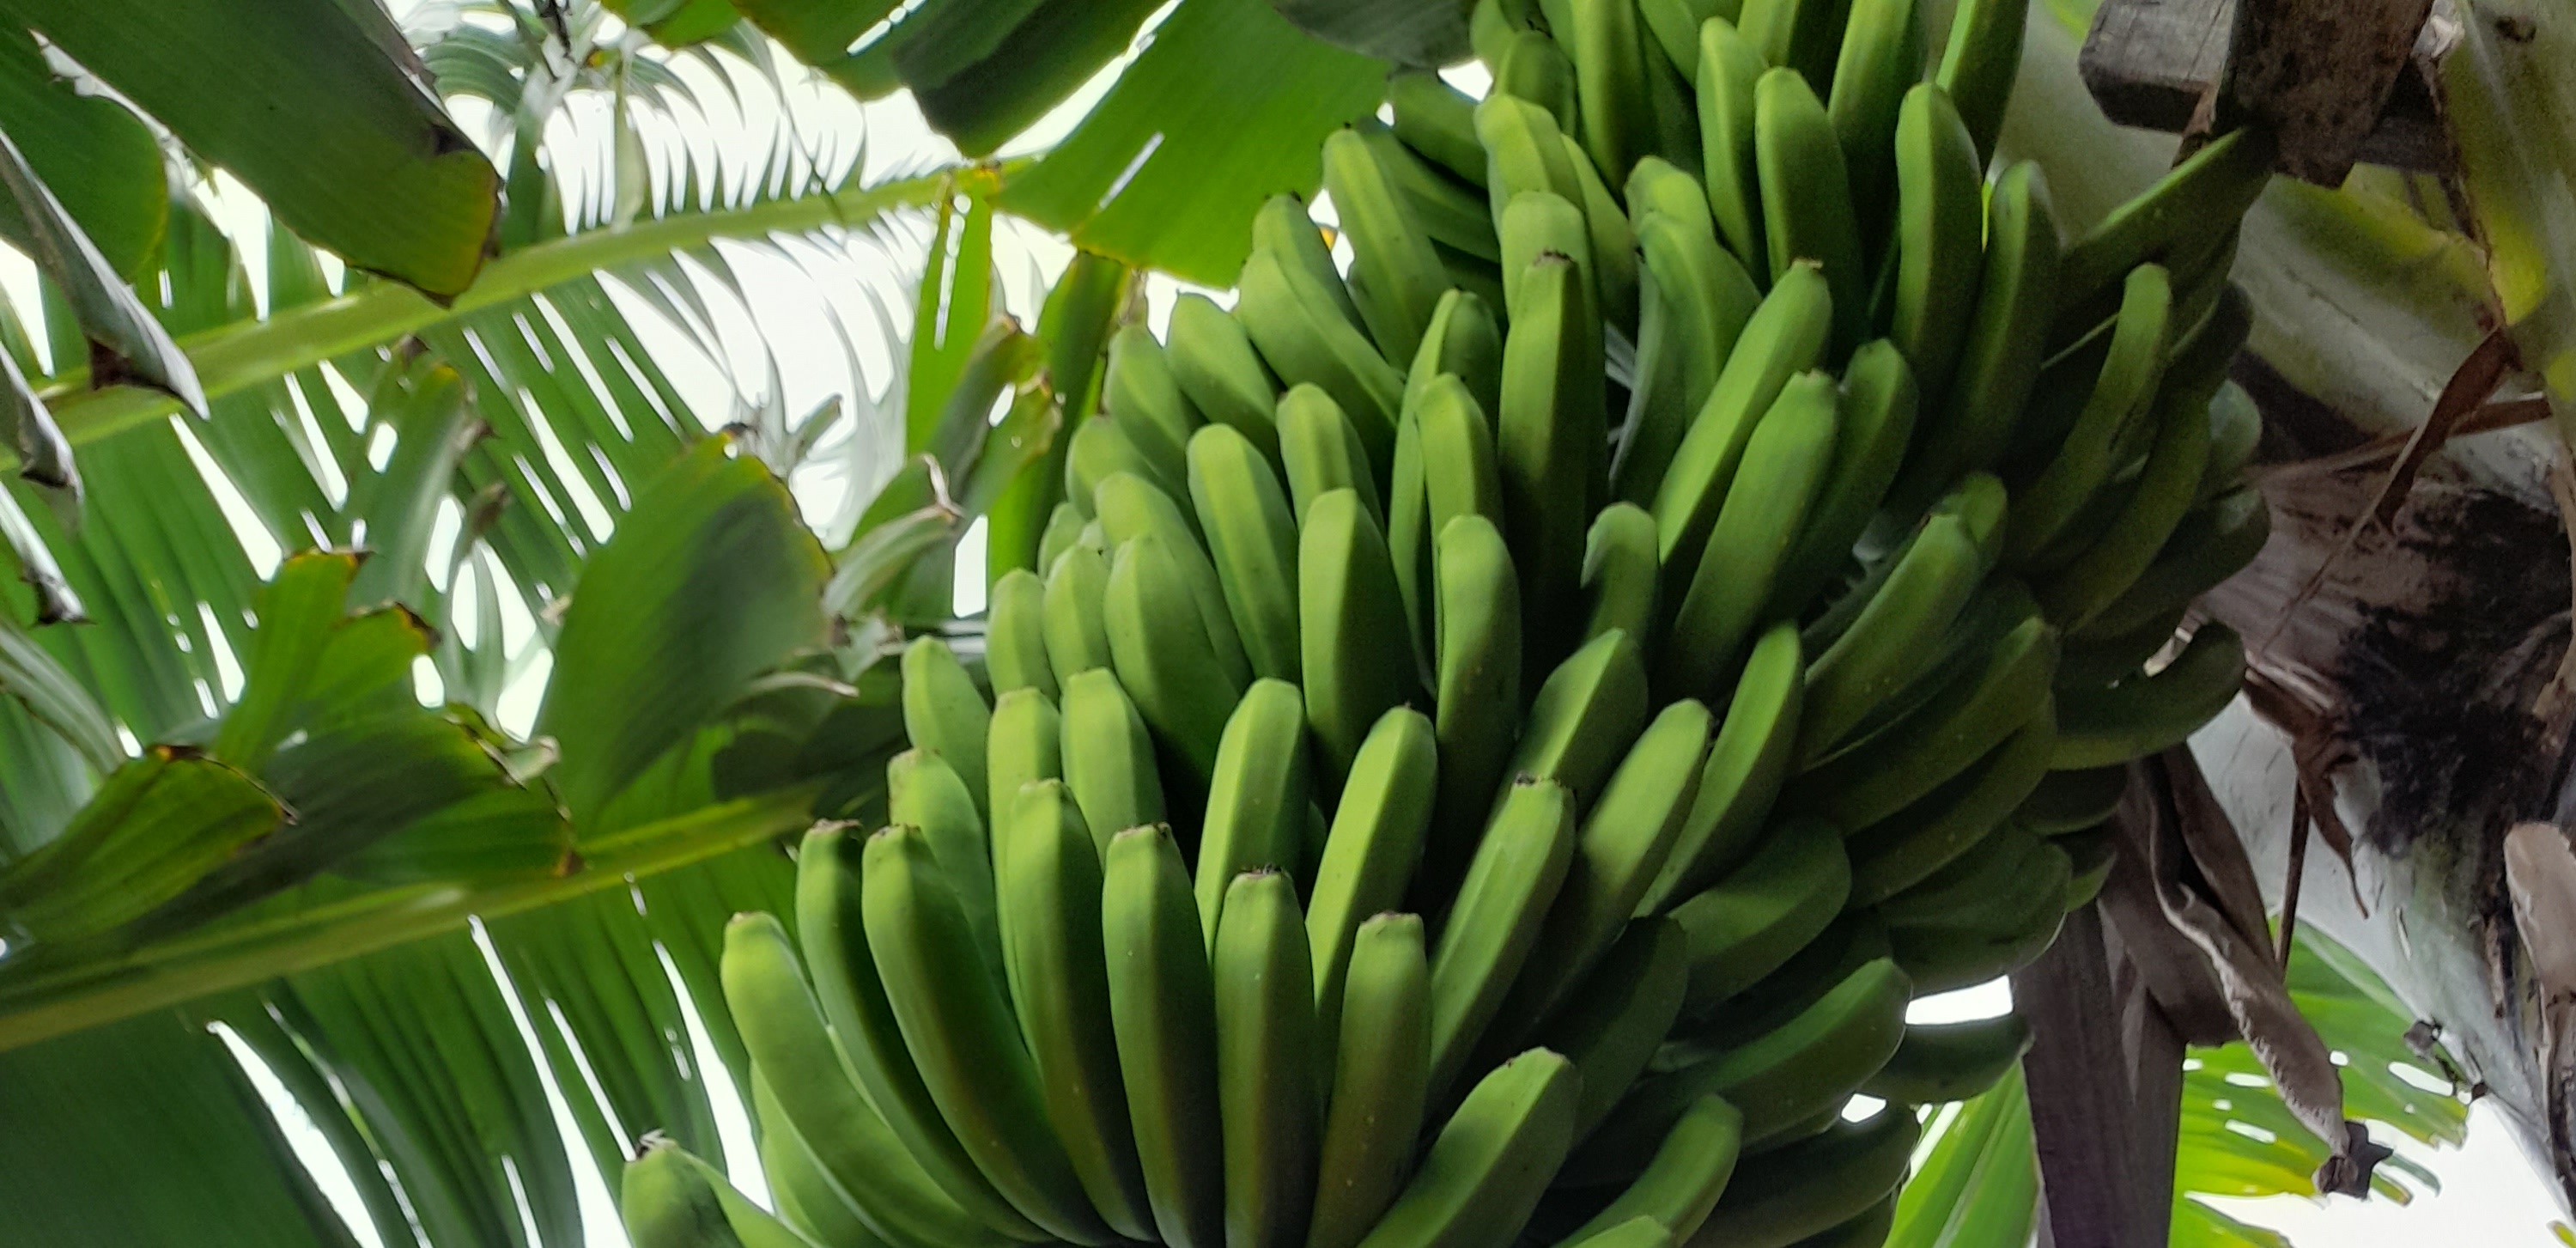
Label: Keep